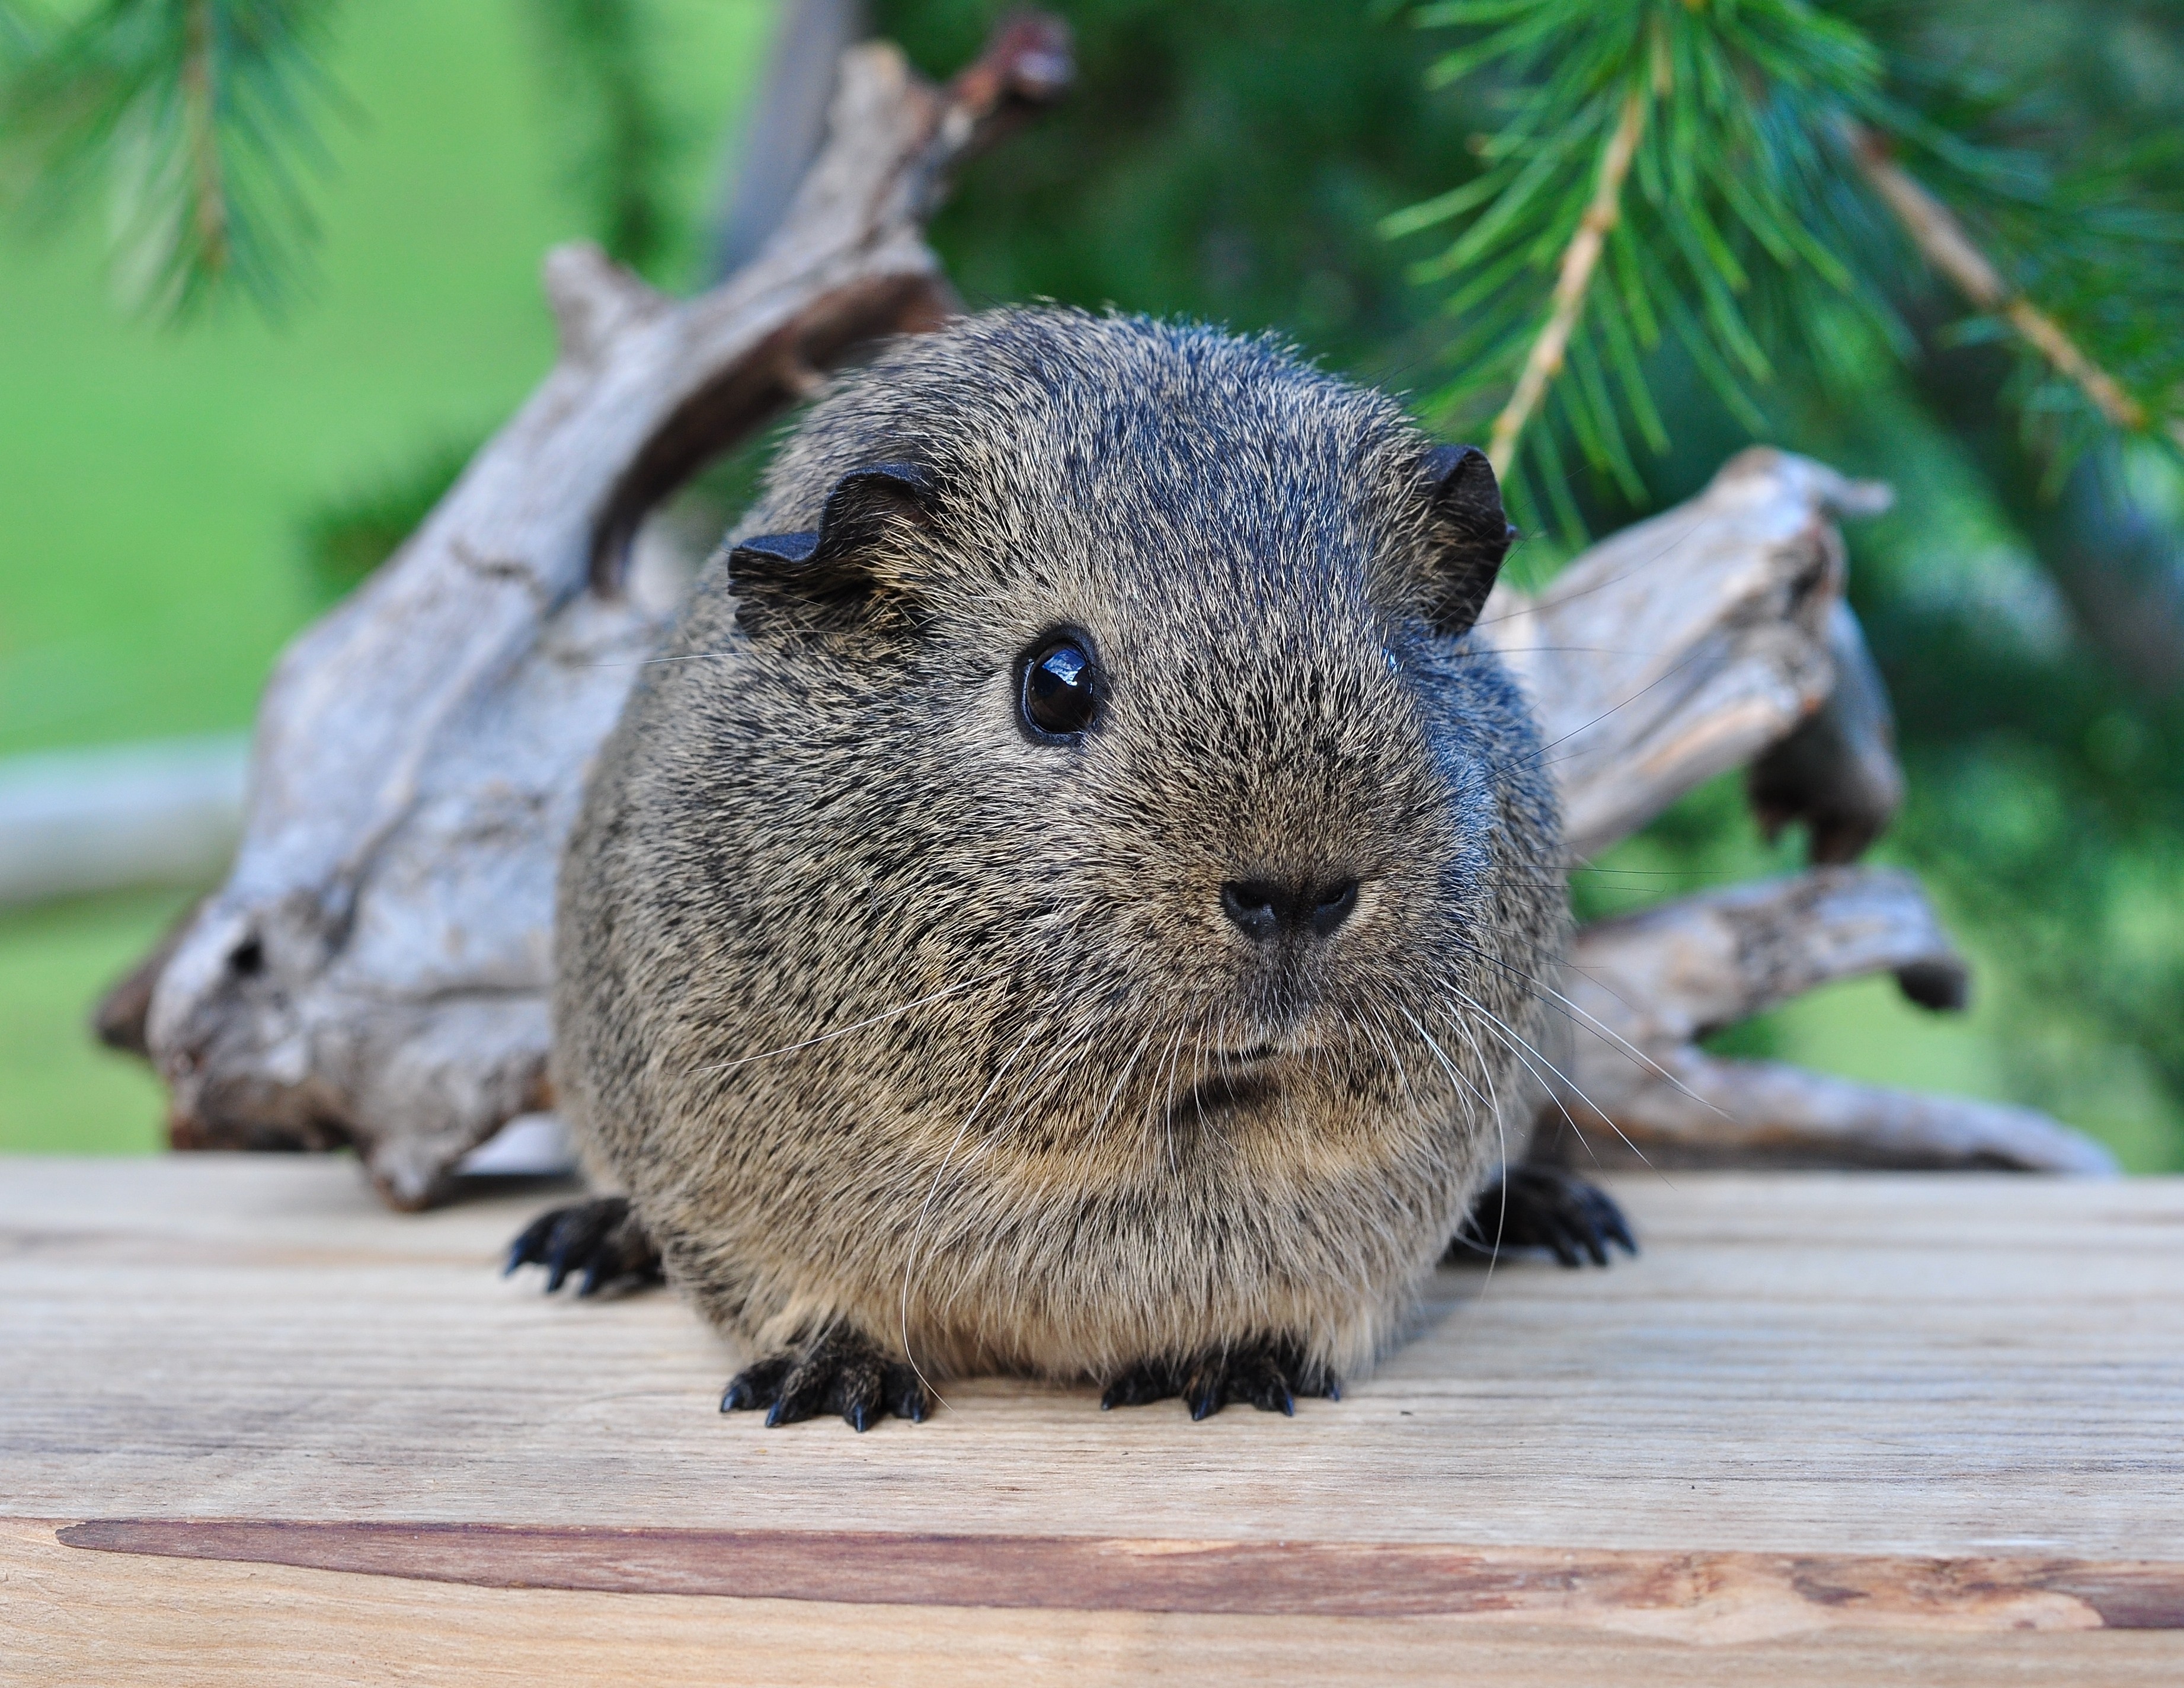
animal, cute, wildlife, pet, mammal, rodent, fauna, guinea pig, close up, wooden table, whiskers, grey, vertebrate, domestic, degu